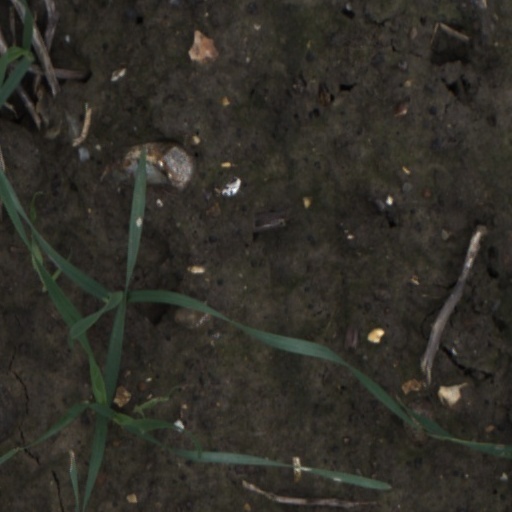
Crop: wheat